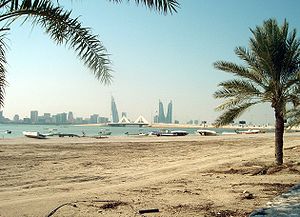
Bahrain / Byer i Bahrain
Typisk landskab i Bahrain
Bahrain, officielt Kongeriget Bahrain, er en østat ved Den Arabiske Halvø i Den Persiske Bugt. Landet udgøres af en lille øgruppe centreret omkring øen Bahrain, der ligger mellem halvøen Qatar og Saudi-Arabiens nordøstkyst. Bahrain er forbundet til sidstnævnte via den 25 km lange Kong Fahd-vejdæmning. Landet har 1.569.446 indbyggere, hvoraf halvdelen er udlændinge. Med 780 km² er Bahrain det tredje mindste land i Asien efter Maldiverne og Singapore. Landets hovedstad og største by er Manama.